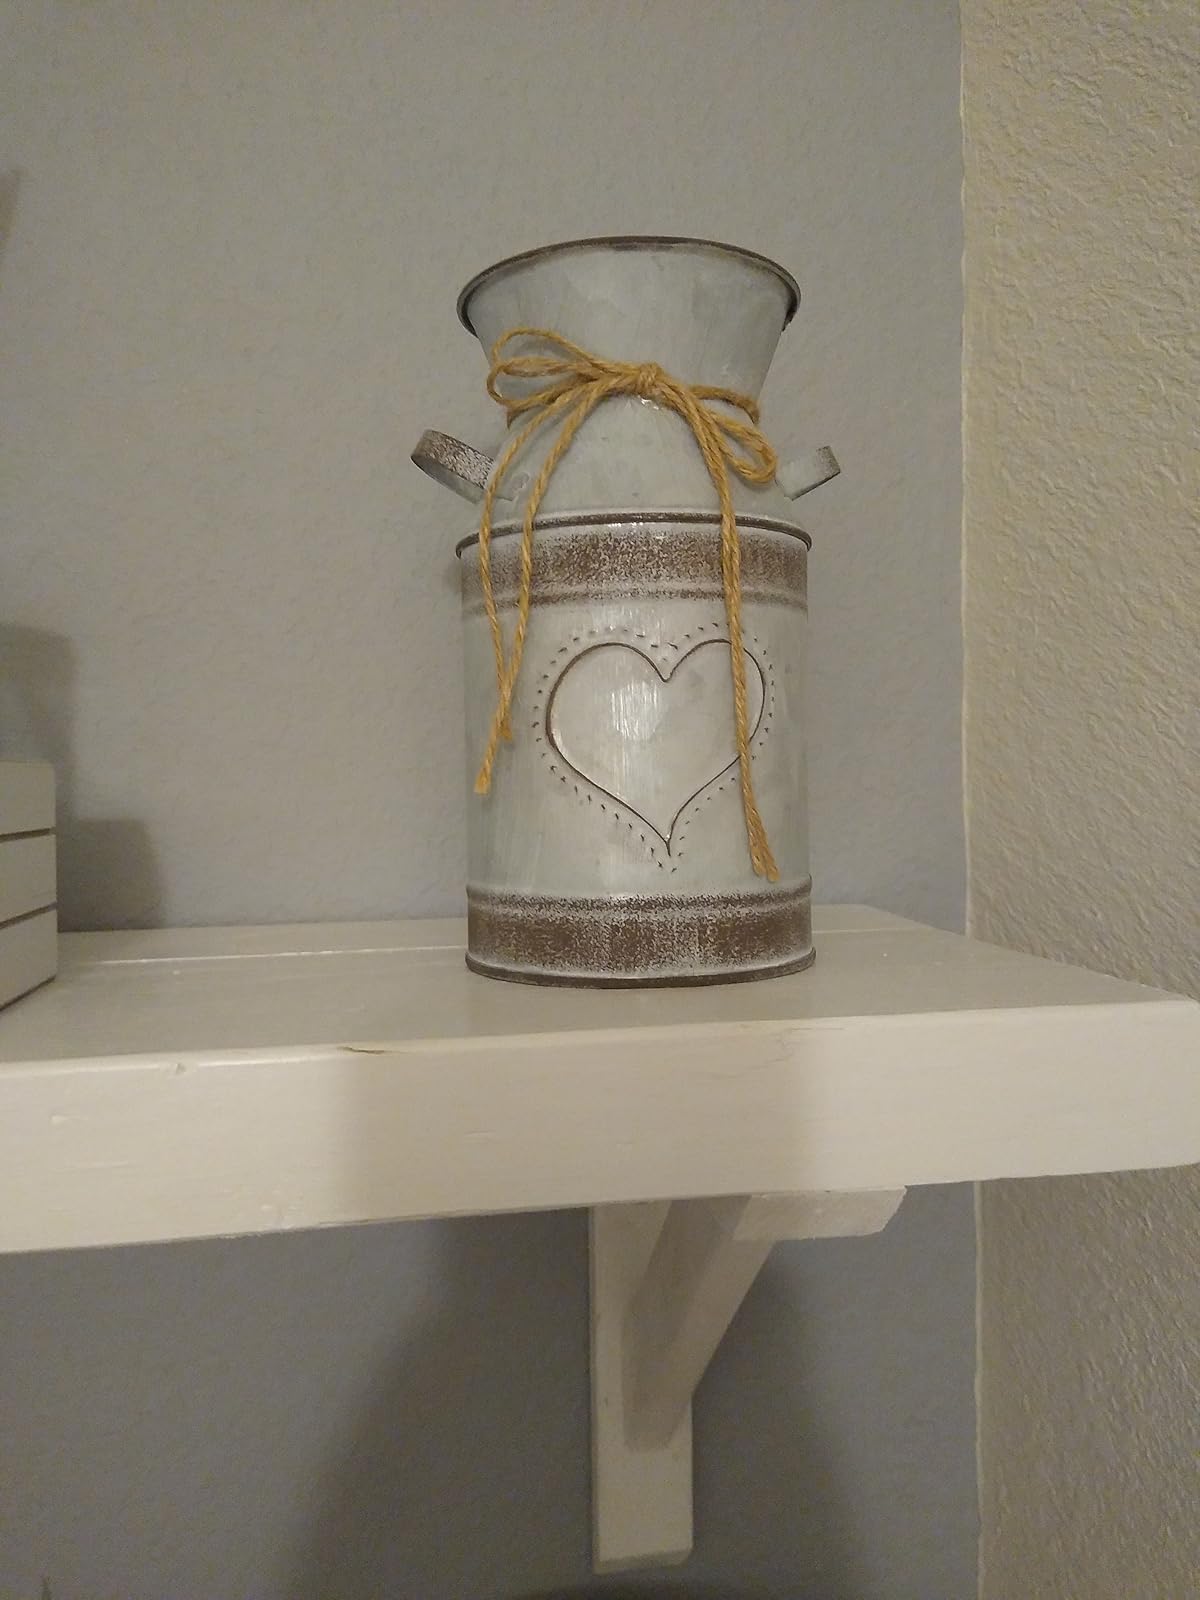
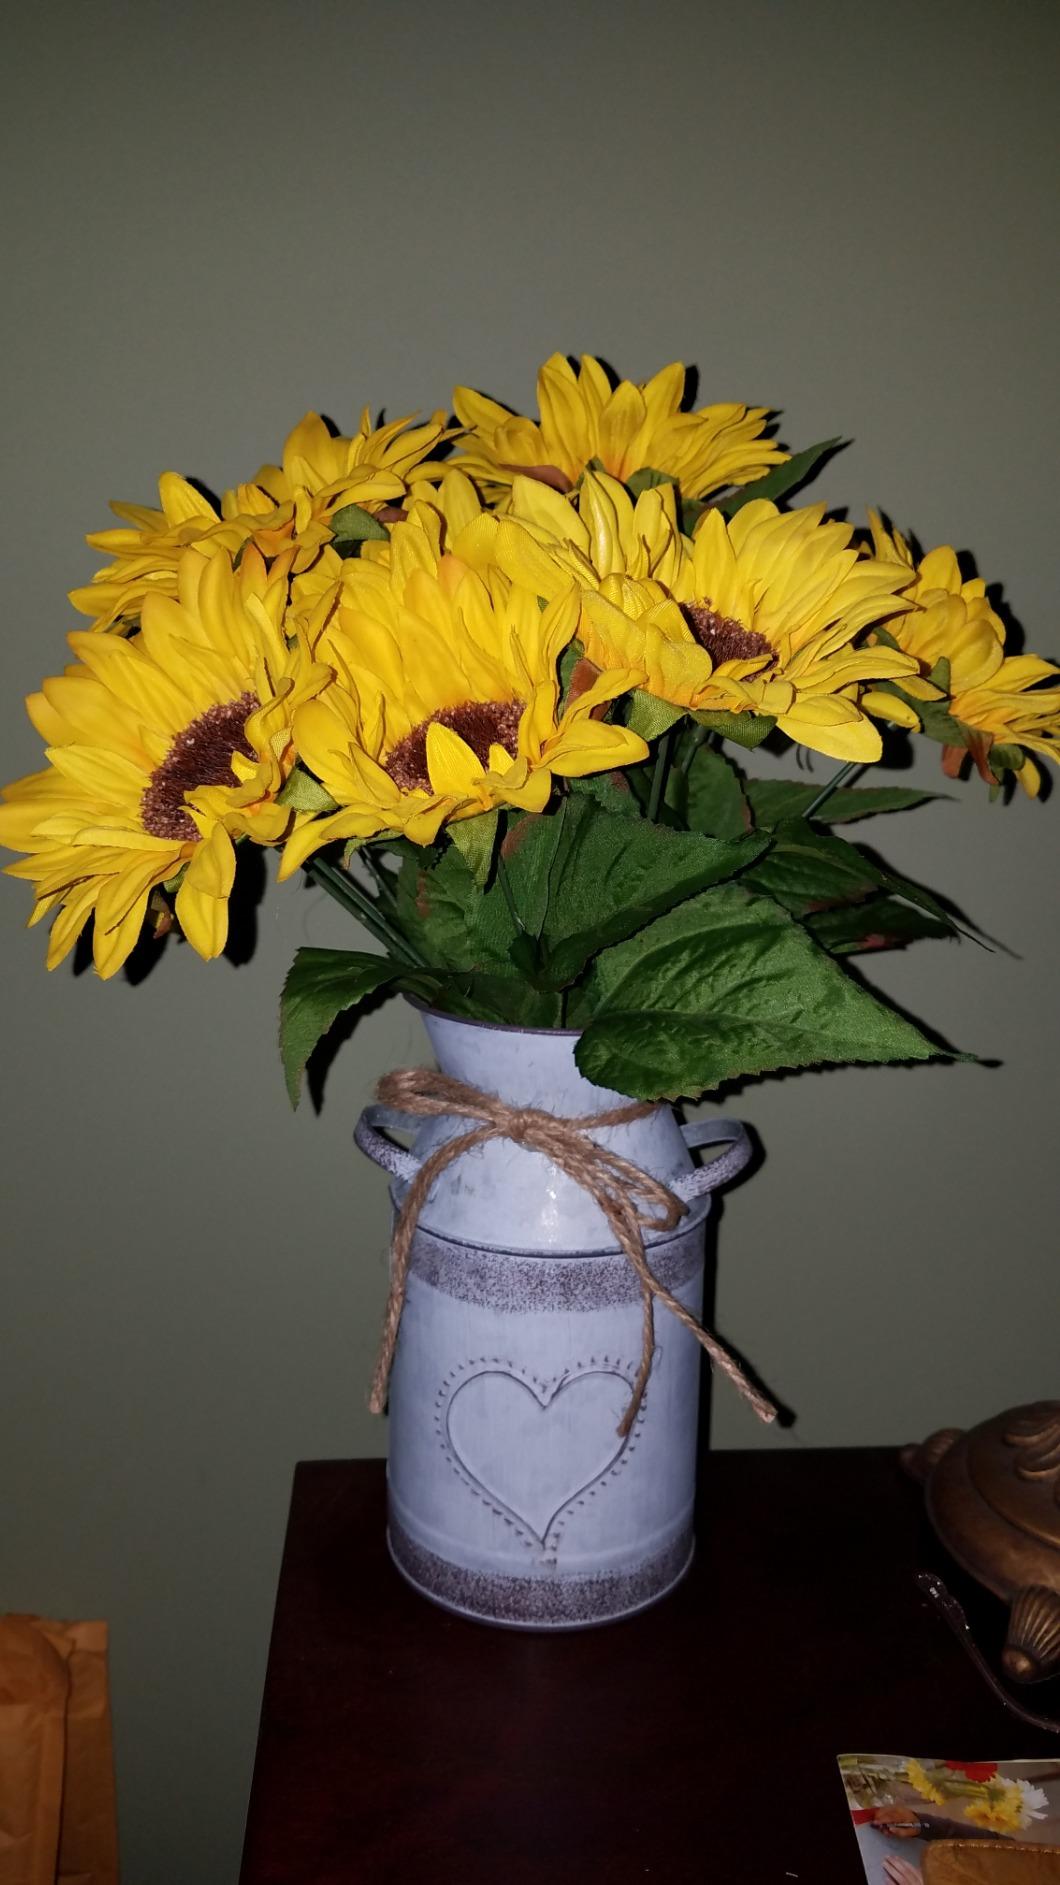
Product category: vase
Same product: yes